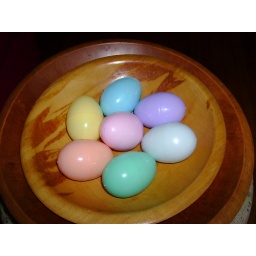
Eggs in a wooden bowl